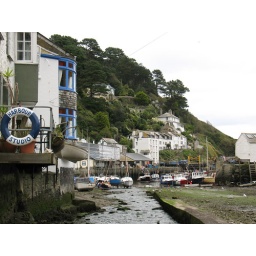
45 Polperro from under river bridge